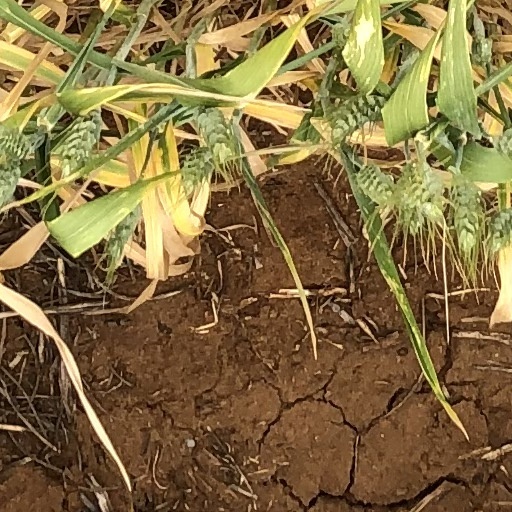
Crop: wheat